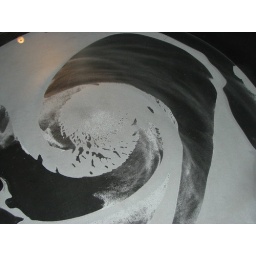
A fan swirls fine white sand in a round black chamber to illustrate dune formation.